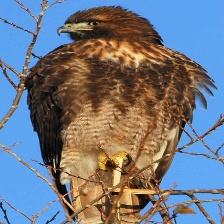
Species: RED TAILED HAWK
Scientific name: BUTEO JAMAICENSIS